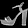
Label: Sandal